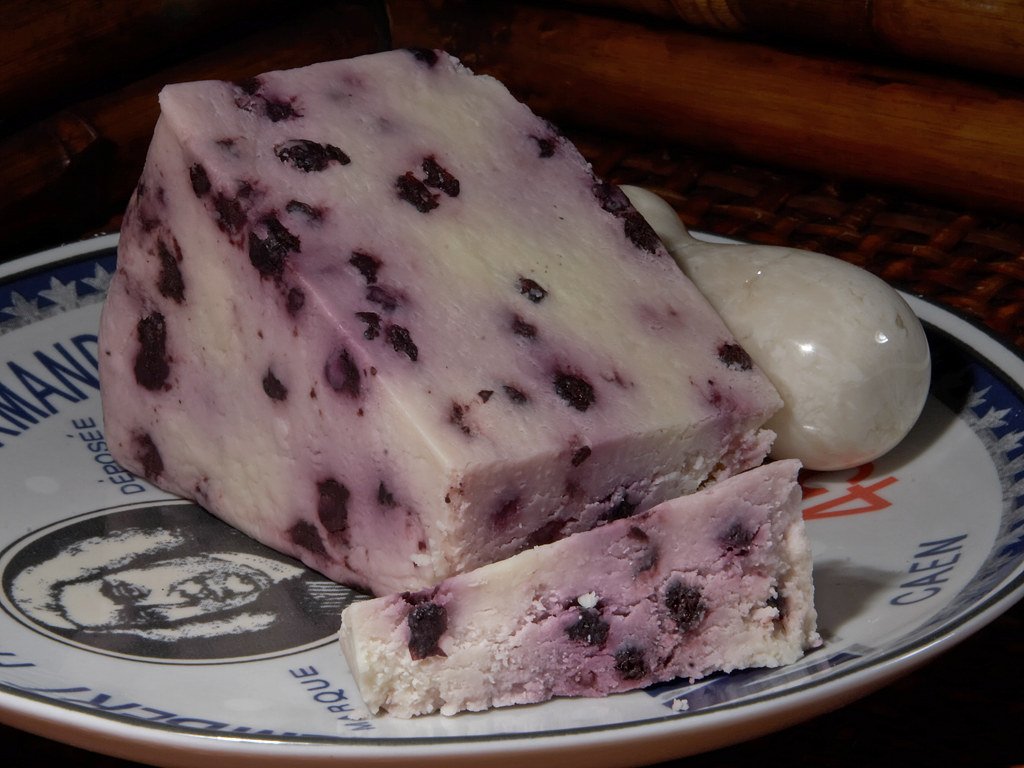
plant, fruit, berry, dish, meal, food, ingredient, produce, breakfast, healthy, snack, ice cream, dessert, eat, delicious, dairy product, cheese, hearty, fat, icing, flavor, milk product, albuminous, semifreddo, blueberry stilton cheese